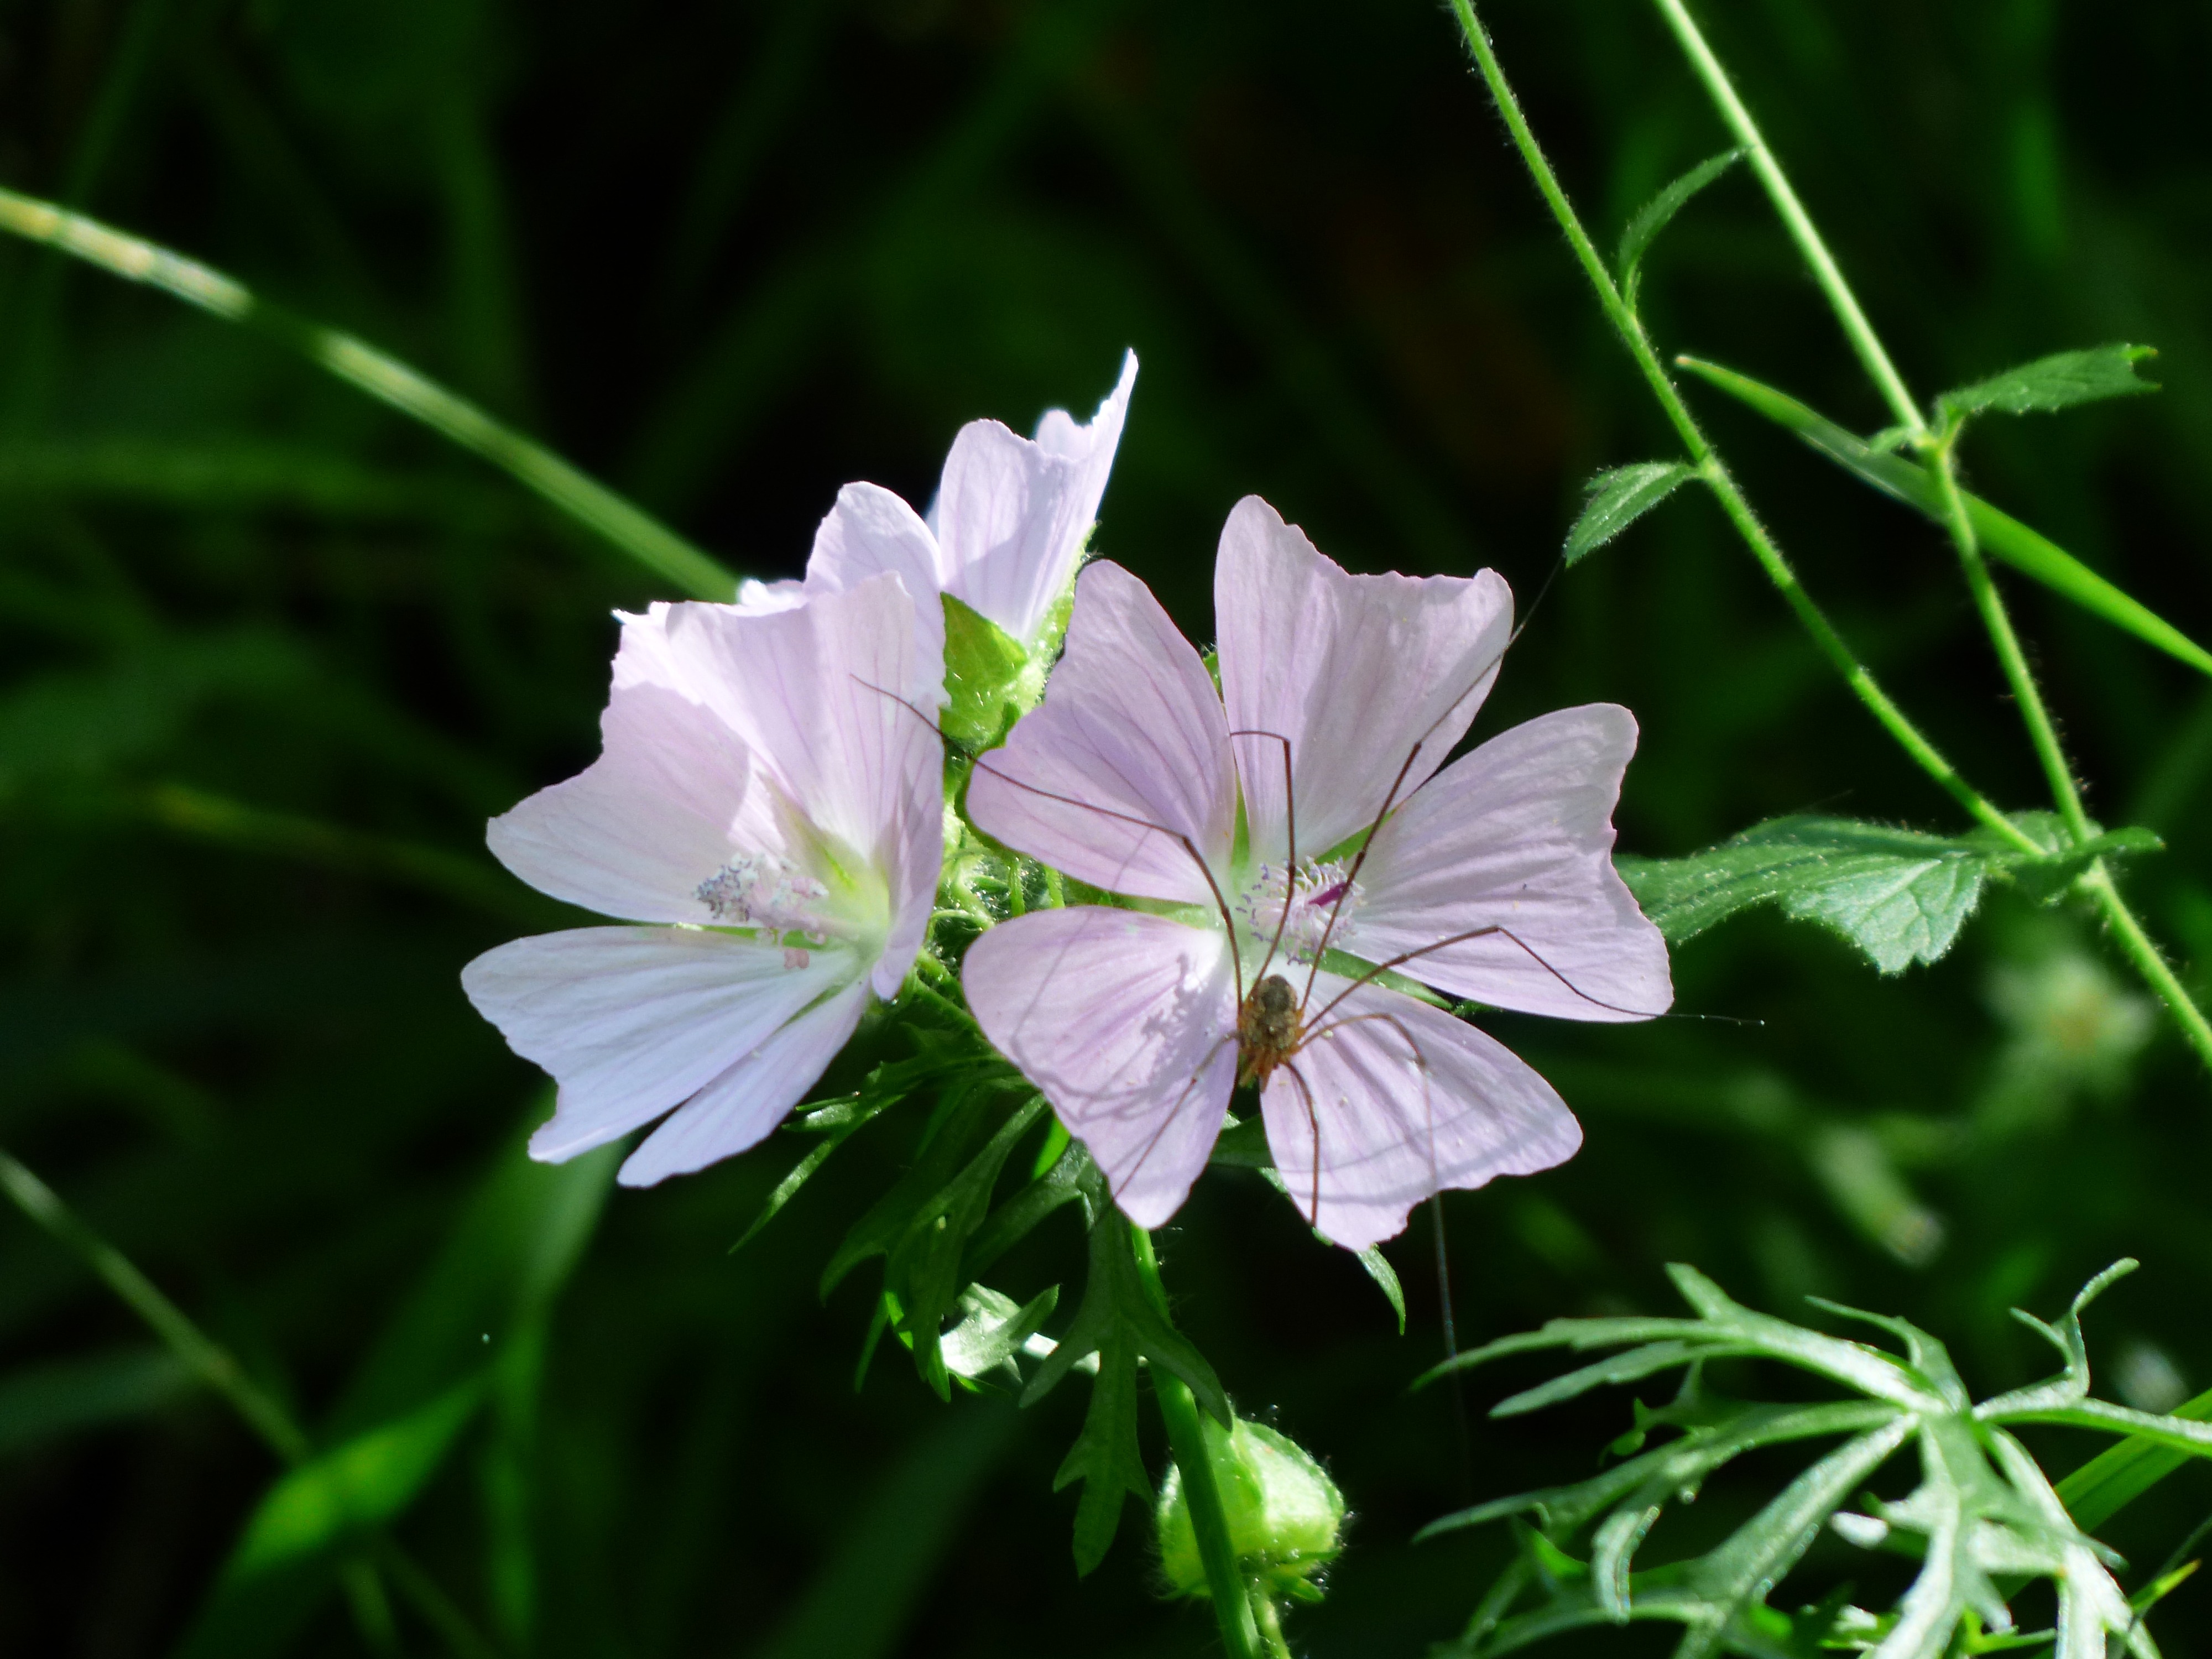
nature, blossom, plant, meadow, flower, petal, bloom, green, botany, flora, wildflower, spider, geranium, malva, malvaceae, malvoideae, medicinal plant, macro photography, flowering plant, mallow, light purple, abelmoschus, light pink, helllila, malva moschata, musk mallow, plant stem, land plant, geraniales, weber servant, indian mallow hibiscus